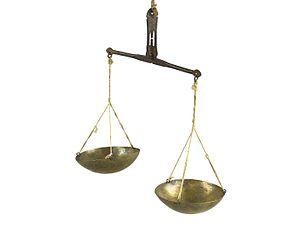
Ustensile, Balance de précision dimensions